Foot-and-mouth disease

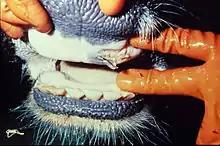

Foot-and-mouth disease (FMD) or hoof-and-mouth disease (HMD) is an infectious and sometimes fatal viral disease that primarily affects even-toed ungulates, including domestic and wild bovids. The virus causes a high fever lasting two to six days, followed by blisters inside the mouth and near the hoof that may rupture and cause lameness.